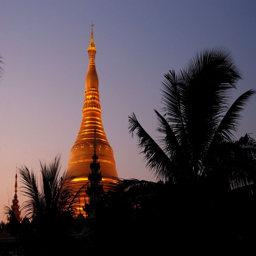
buddhist place of worship shines bright at sunset